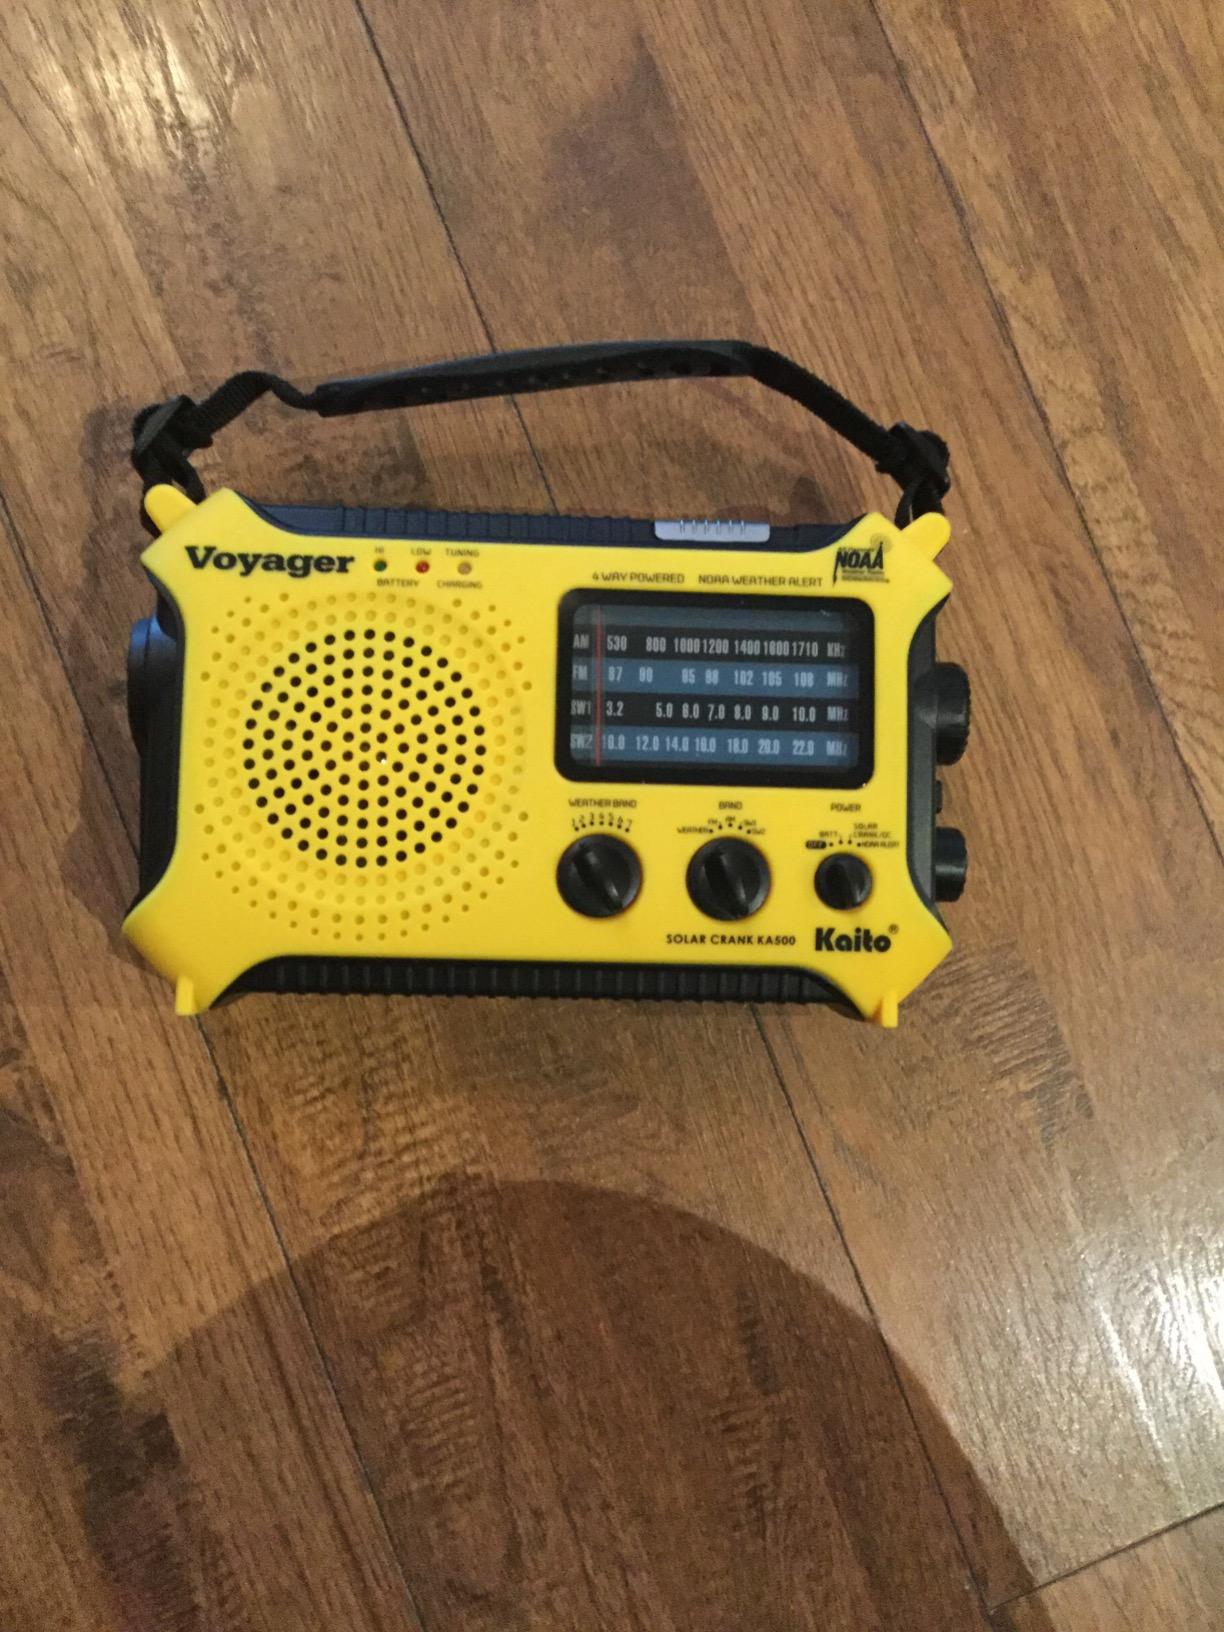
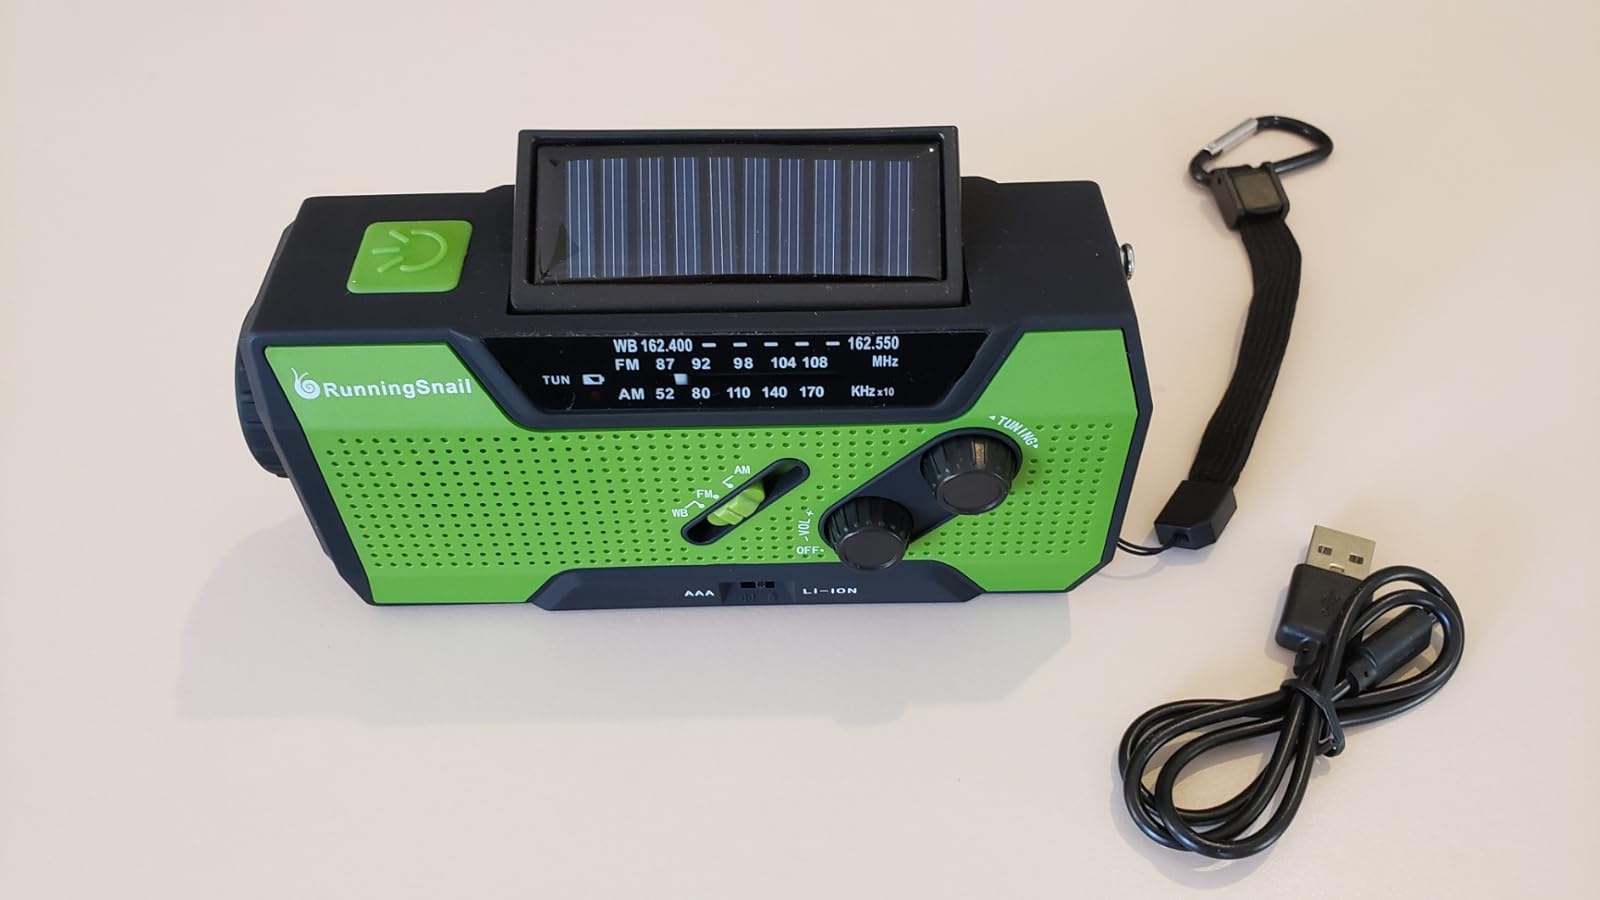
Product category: radio
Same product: no